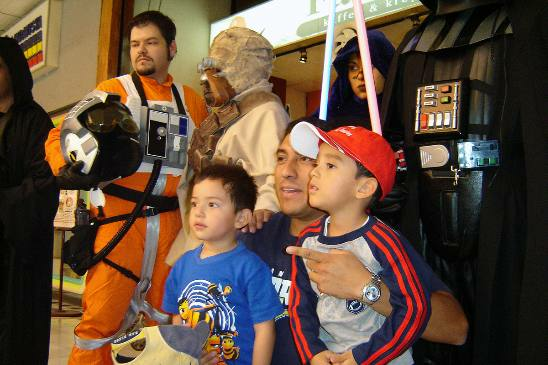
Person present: Yes